Willie Heston

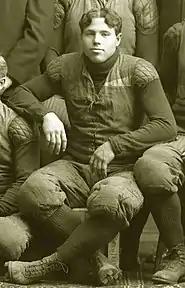
Heston in 1903

In the summer of 1901, Heston received a letter from coach Yost advising that he had been hired as the football coach at the University of Michigan and inviting Heston to continue his education at Michigan. Heston initially declined, but subsequently agreed and joined Yost at the University of Michigan in late summer of 1901. Heston was enrolled in the law school.